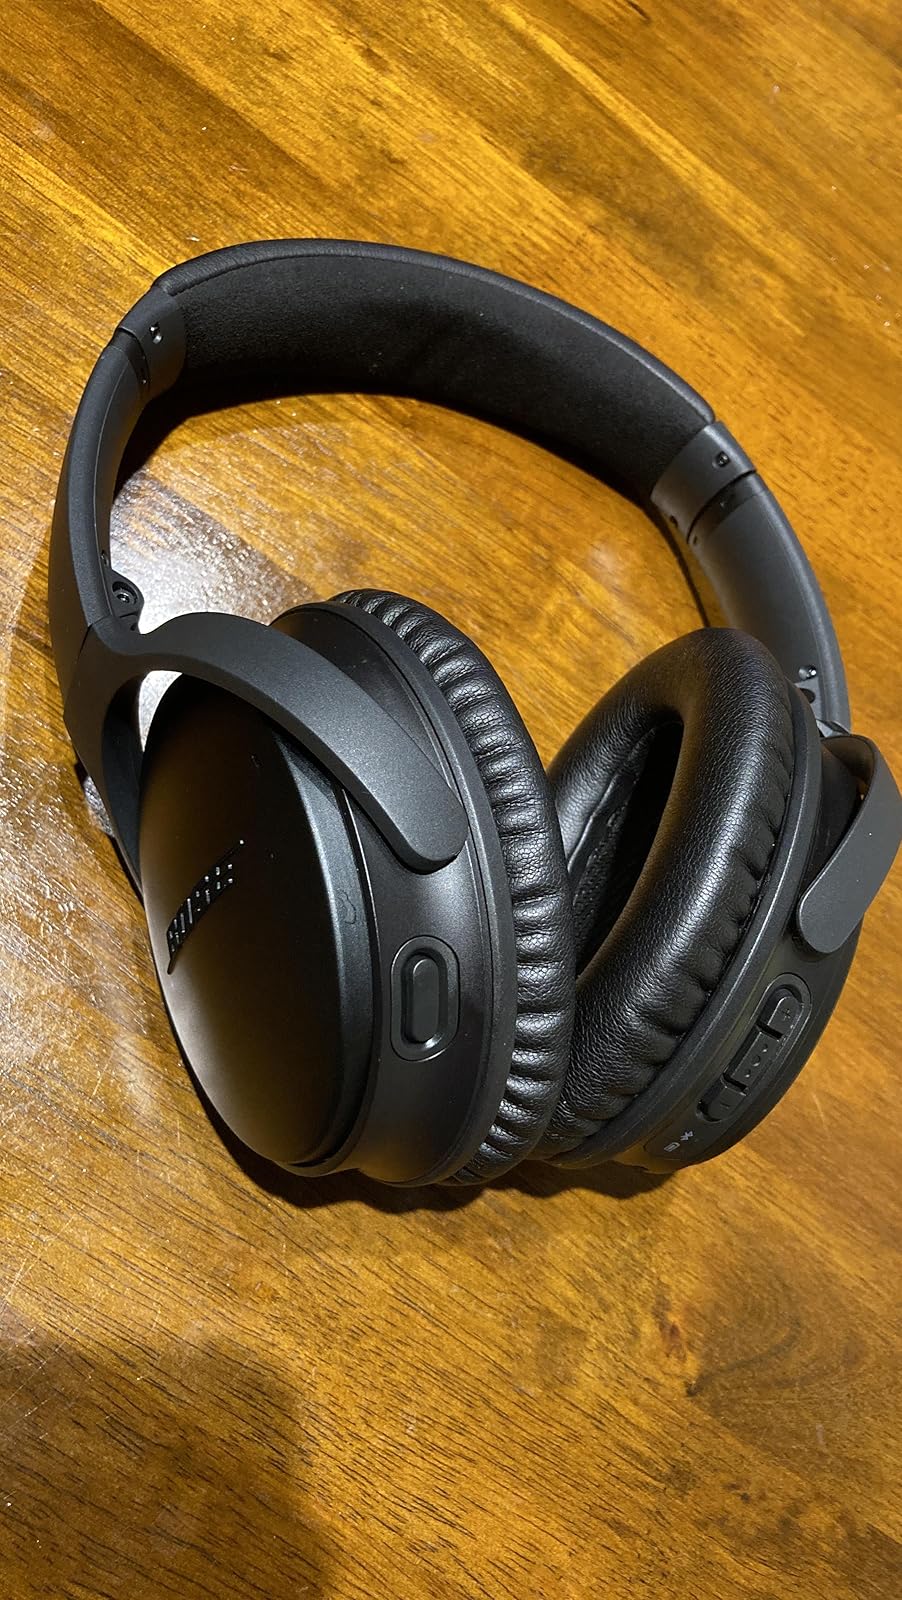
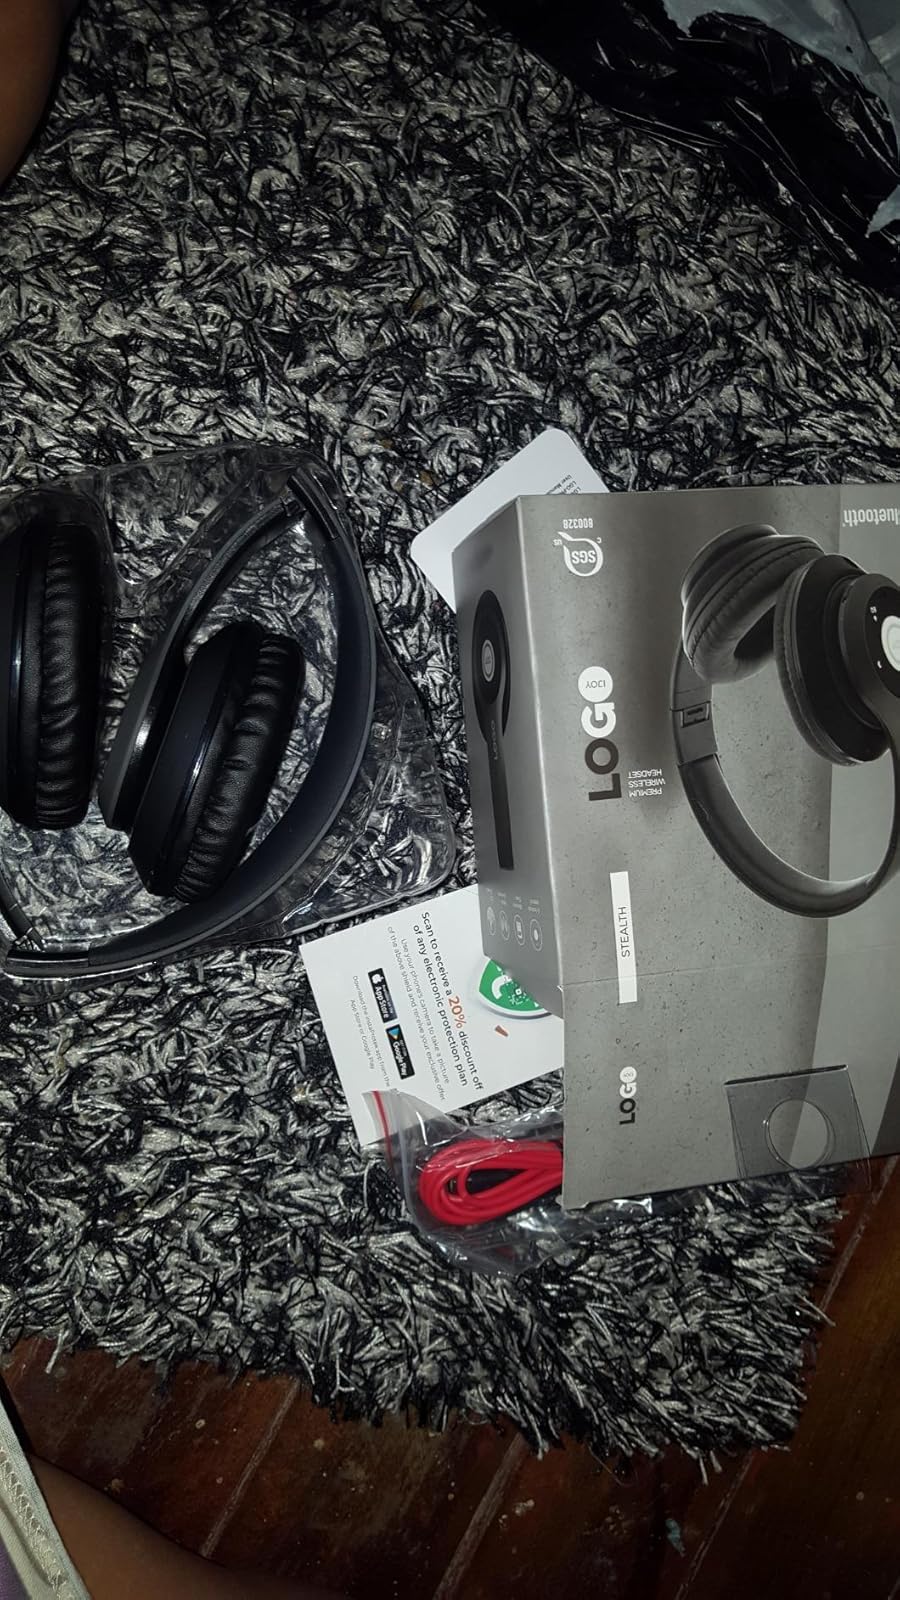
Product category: headphones
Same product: no